History of rail transport in Germany

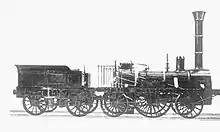
The "Adler" (built 1835) in an 1850 photograph

The majority and official view, however, is that the Bavarian Ludwig Railway, built in 1835 by the private Ludwig Railway Company in Nuremberg ("Ludwigs-Eisenbahn-Gesellschaft in Nürnberg") by engineer Paul Camille von Denis, was the first railway in Germany, because it introduced the new type of steam engine. It was officially opened on 7 December 1835 with a journey from Nuremberg to Fürth after earlier test runs had been carried out with the locomotive "Adler", built by Stephenson and Co. in Newcastle upon Tyne.